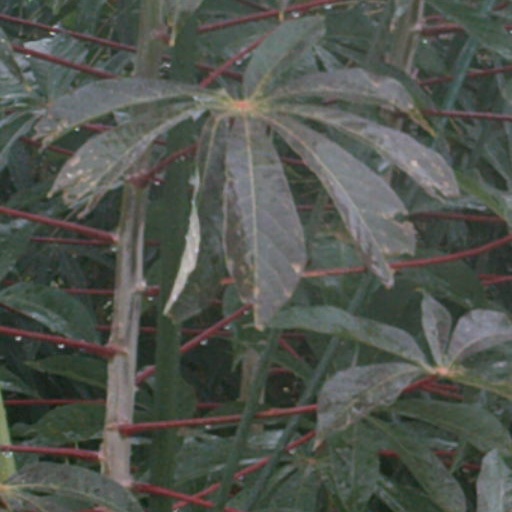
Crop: cassava